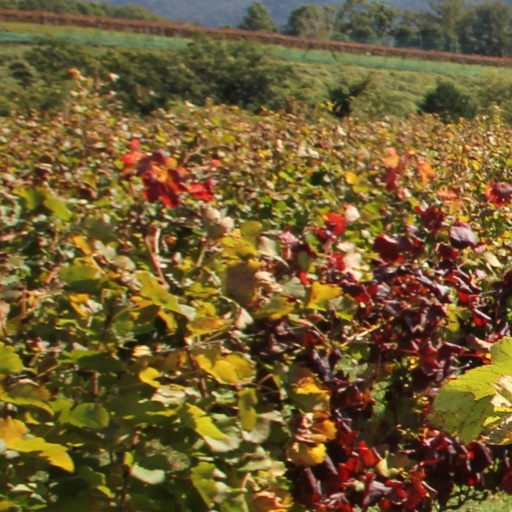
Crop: grape